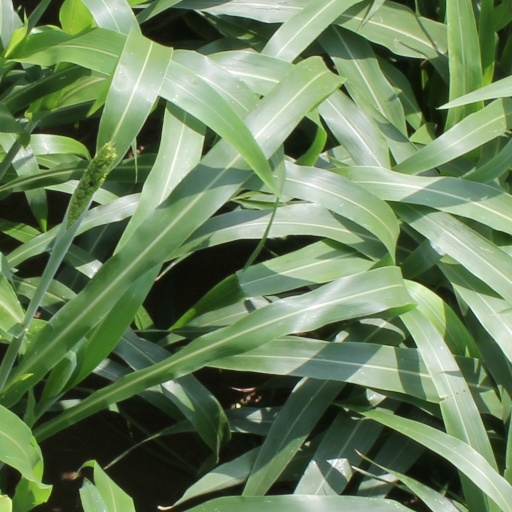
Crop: sorghum